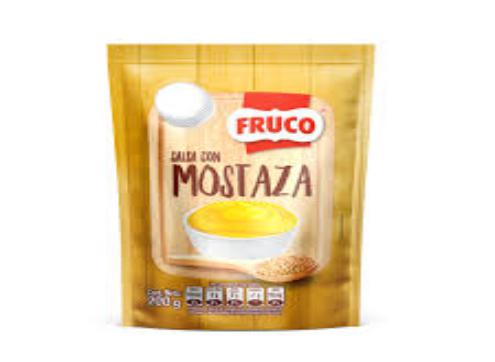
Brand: Fruco
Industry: Food